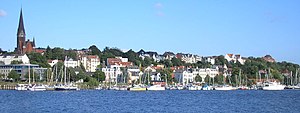
Jørgensby / Flensborg-senderen
Udsigt fra den indre by til Jørgensby; til venstre ses Jørgenskirken og til højre Goethe-Skolen
Havnen i Flensborg-Jørgensby.
Jørgensby er en bydel i Flensborg. Den nuværende bydel Jørgensby omfatter ved siden af det egentlige Jørgensgaard også Sønder og Nørre Sankt Jørgen, Sankt Hans og en del af Hulvejene og Fruerlund.